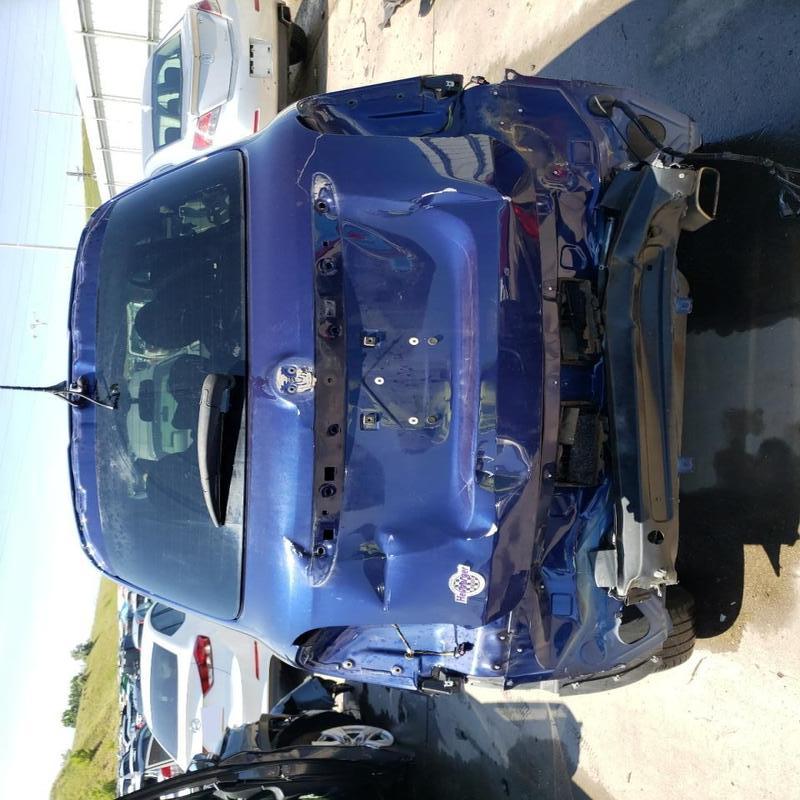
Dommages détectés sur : malle, feu arrière droit, feu arrière gauche, pare-choc arrière, plaque d'immatriculation arrière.
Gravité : majeur